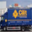
Label: truck